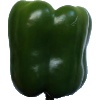
Label: green_pepper